Miles Benjamin Anthony Robinson

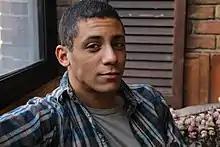

Miles Benjamin Anthony Robinson (born October 30, 1982, in Oregon) is a Brooklyn-based singer-songwriter.